ATBP: Awit, Titik at Bilang na Pambata

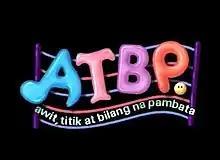
Title card from 1994 to 1995

ATBP: Awit, Titik at Bilang na Pambata is a Philippine educational children's television series that was aired on ABS-CBN from June 6, 1994 to March 29, 1998.